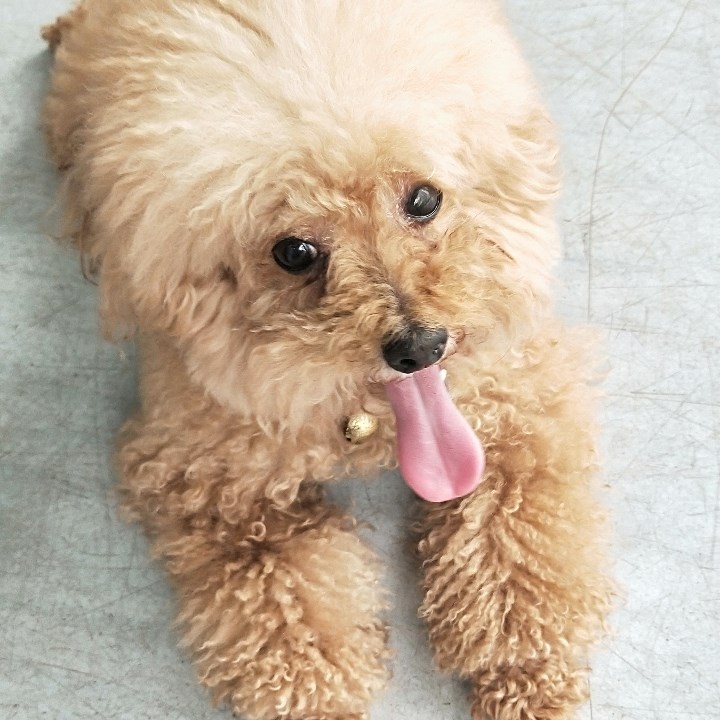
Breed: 7449-n000128-teddy